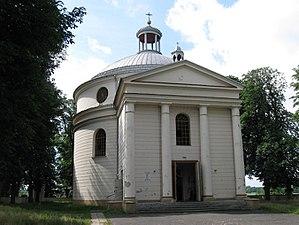
Żyrzyn est un village de la gmina de Żyrzyn du powiat de Puławy dans la voïvodie de Lublin, situé dans l'est de la Pologne.